Arnold Bax

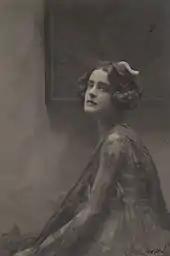
Harriet Cohen, Bax's muse, in 1920

Bax's First Symphony was written in 1921–22, and when first given it was a great success, despite its ferocity of tone. The critics found the work dark and severe. "The Daily News" commented, "It is full of arrogant, almost blatant, virility. Its prevailing tone colour is dark, very dark – thick clouds with only here and there a ray of sunlight." "The Daily Telegraph" suggested that if there was any humour in the piece, it was sardonic. "The Manchester Guardian" noted the severity of the work, but declared it "a truly great English symphony". The work was a box-office attraction at the Proms for several years after the premiere. In Foreman's view, Bax was at his musical peak for a fairly short time, and his reputation was overtaken by those of Vaughan Williams and William Walton. The Third Symphony was completed in 1929 and, championed by Wood, remained for some time among the composer's most popular works.